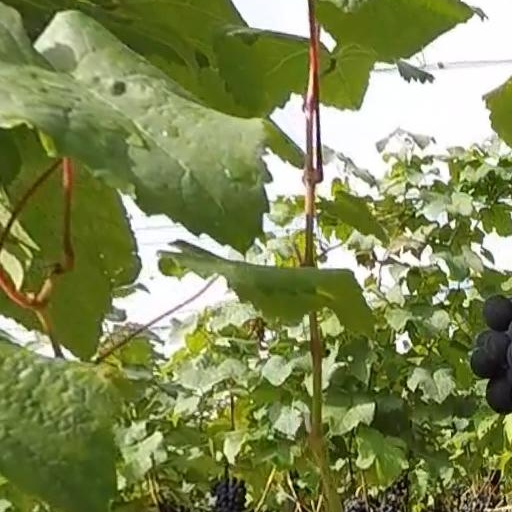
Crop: grape